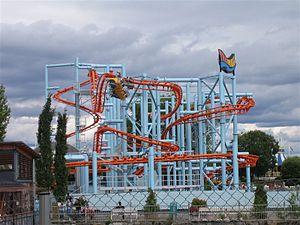
Trombi, montagnes russes volantes à Särkänniemi, Finlande
Särkänniemi est un parc à thème finlandais situé dans la région de Pirkanmaa, à Tampere dans le quartier de Särkänniemi.
Hong Kong Disneyland